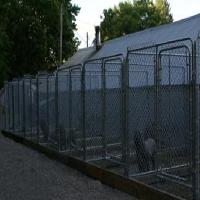
Weather: cloudy or overcast